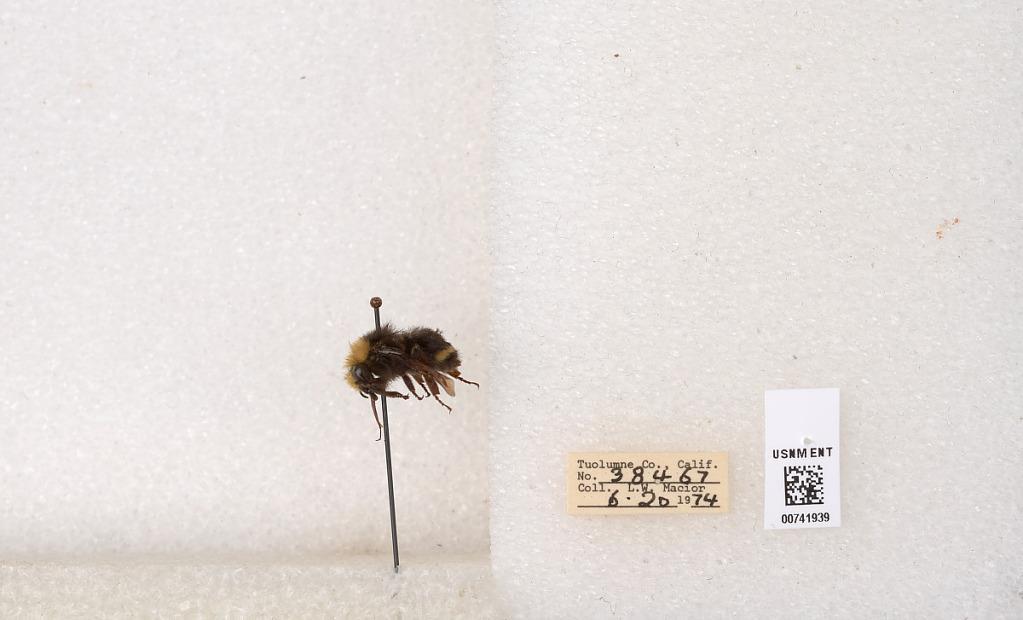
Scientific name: Bombus (Pyrobombus) vosnesenskii Radoszkowski
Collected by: L. Macior
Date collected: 1974-6-20
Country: United States
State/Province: California
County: Tuolumne
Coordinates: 37.9712, -120.228